Mural

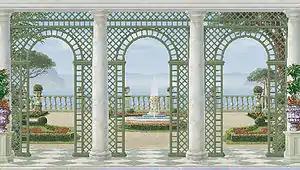
CAM designed Frescography by Rainer Maria Latzke, digitally printed on canvas

As an alternative to a hand-painted or airbrushed mural, digitally printed murals can also be applied to surfaces. Already existing murals can be photographed and then be reproduced in near-to-original quality.